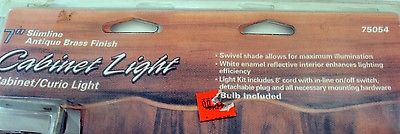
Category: lamp